Marc Levoy

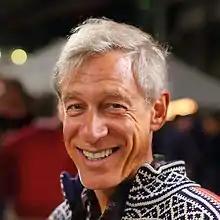

Marc Stewart Levoy is a computer graphics researcher and Professor Emeritus of Computer Science and Electrical Engineering at Stanford University, a vice president and Fellow at Adobe Inc., and (until 2020) a Distinguished Engineer at Google. He is noted for pioneering work in volume rendering, light fields, and computational photography.